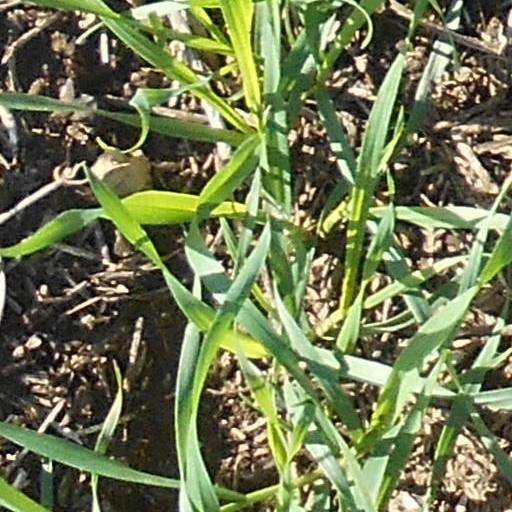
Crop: wheat